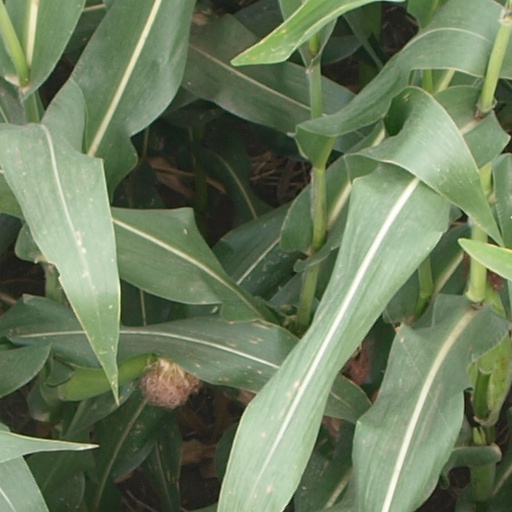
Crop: maize; corn